Sky position (RA, Dec in degrees): 186.296, 18.548
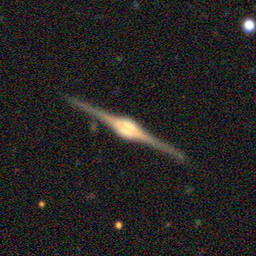
Galaxy morphology: Edge-on Galaxies with Bulge